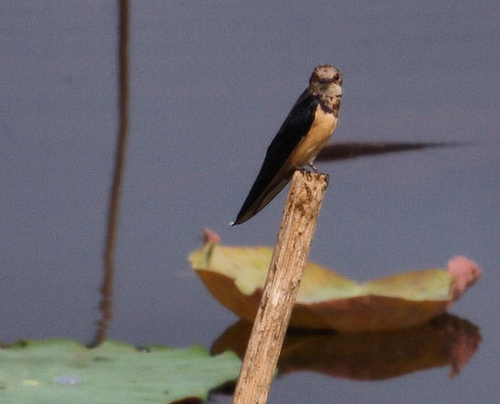
this small bird has black feathers on its back, a grey head, that is proportional to its body and a yellow belly.
a small bird with a grey head, throat and neck, a beige belly, and black feathers covering the rest of its body.
this is a black and orange bird that has black wingbarsa very tall and small bird that has a brown and black colored feathers.
this brown and black bird has a stern disposition and a small beak.
this is a small bird with dark wings and a light brown belly and head.
this bird has long, dark wings with a lighter belly and mottled throat.
a small bird with black wings, tail, feet, and eyes.
the bird has a black back, a small bill and black crown.
this bird has wings that are black and has a yellow belly
Species: Barn Swallow